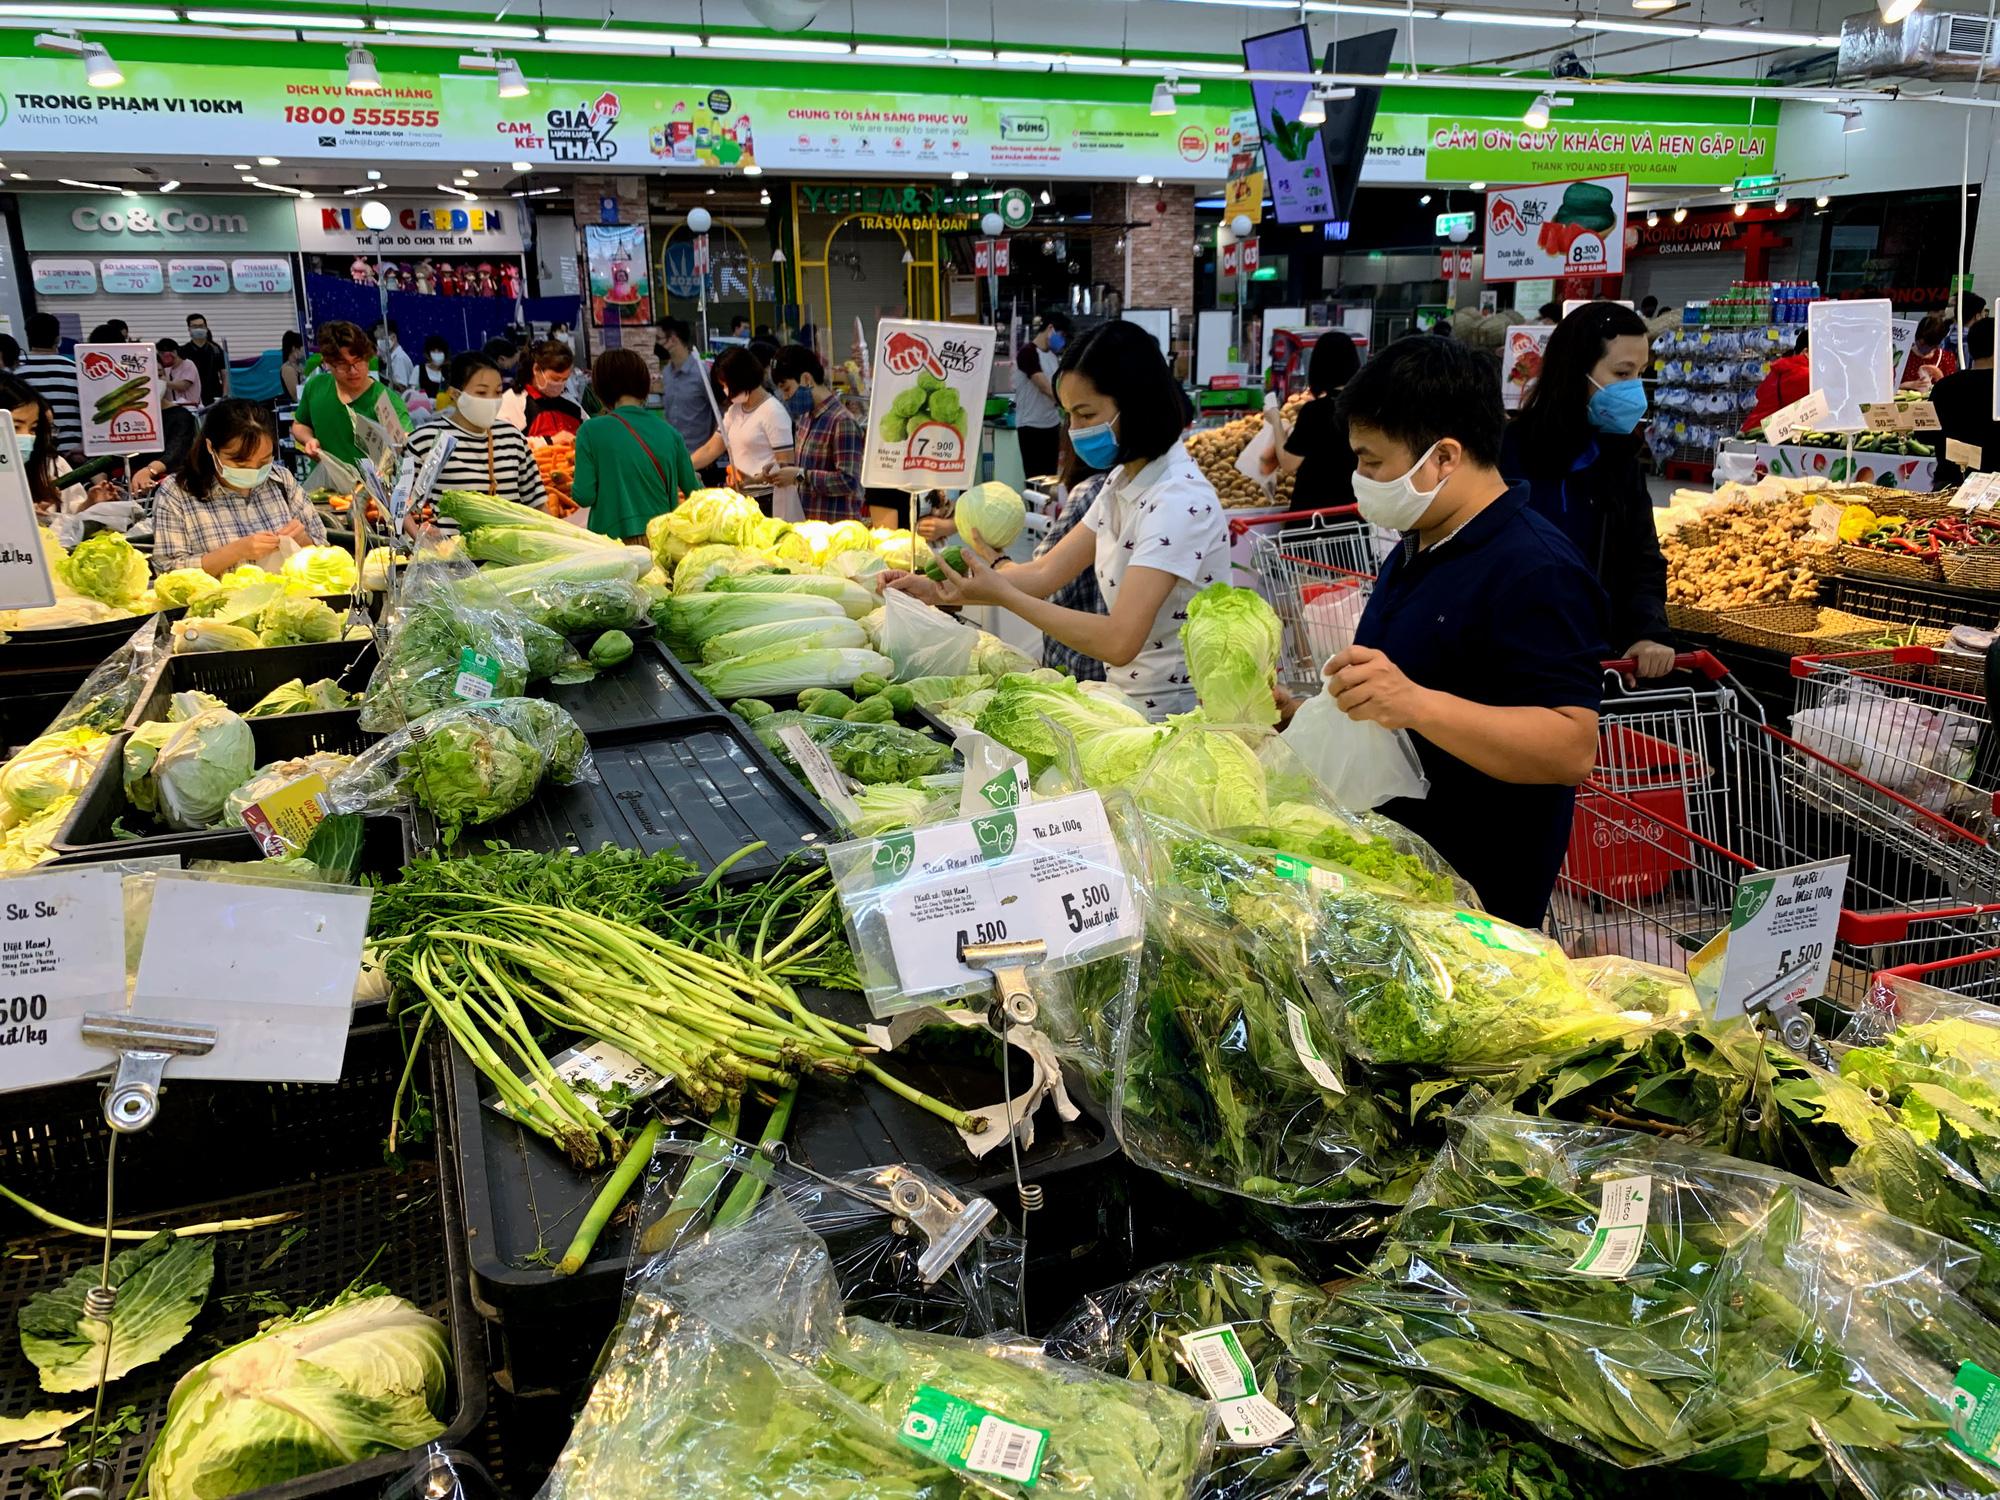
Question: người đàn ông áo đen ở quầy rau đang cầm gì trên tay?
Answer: đang cầm một bắp cải